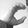
ASL letter: C